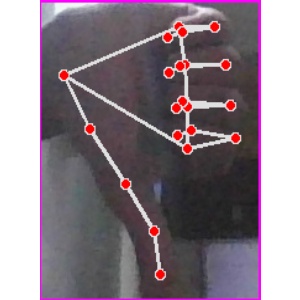
अक्षर: फ